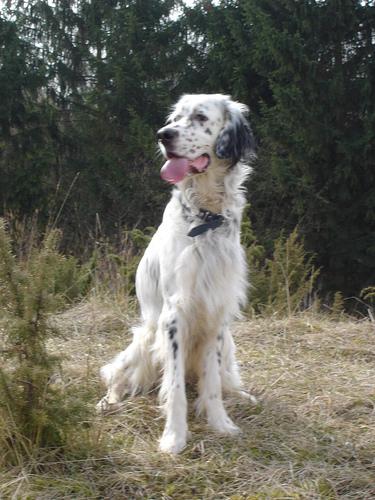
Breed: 203-n000022-English_setter